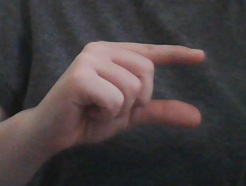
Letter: dal